Tensta Church

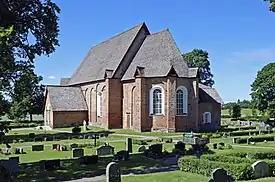
Tensta Church, external view

Tensta Church is a medieval Lutheran church in the Archdiocese of Uppsala in Uppsala County, Sweden. It is a representative example of the Brick Gothic style in Sweden.